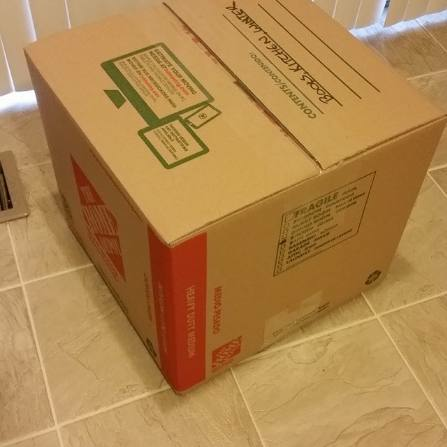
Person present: No